History of Blackburn Rovers F.C.

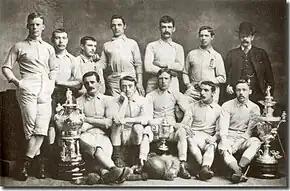
Blackburn Rovers cup winners in 1883–84. The first FA Cup win for the team. The photograph includes the East Lancashire Charity Cup; the FA Cup and the Lancashire Cup. Back row (left to right): J. M. Lofthouse, H. McIntrye, J. Beverly, Kurt Edwards, F. Suter, J. Forrest, R. Birtwistle (umpire) Front row (left to right): J. Douglas, J. E. Sowerbutts, J. Brown, G. Avery, J. Hargreaves.

Rovers won the FA Cup in 1884 with a 2–1 victory over Scottish side Queens Park (Glasgow). The same teams met in the final the next season, with Blackburn Rovers winning 2–0. Rovers won the FA Cup again in 1886, defeating West Bromwich Albion after a replay.